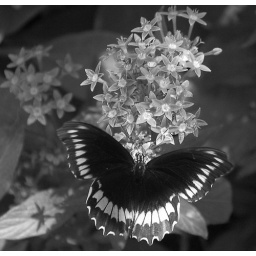
Butterfly in black and white